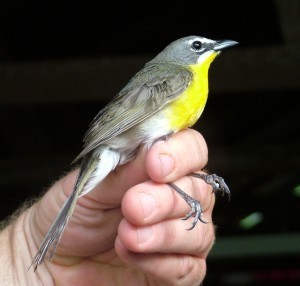
this colorful bird has a yellow chest,a white inalar stripe,and black tarsus and feet
this is a bird with a white belly, yellow breast and a grey back.
a small bird with a yellow throat, breast, white belly and white vent, this bird also has grey and white feathers covering its body.
a little bird with a yellow spot on its breast, and a silver bill.
this little bird has a yellow belly and breast with a gray wing and and crown.
this bird is grey with yellow and has a very short beak.
this bird has wings that are black and has a yellow belly
this bird has a yellow and white belly and brown wings.
this bird has a grey crown, grey primaries, and a yellow belly.
this bird has a yellow belly and a gray and brown back and a short beak.
Species: Yellow Breasted Chat